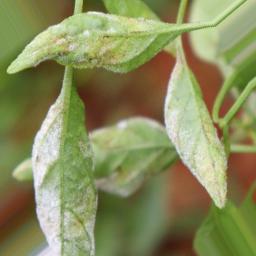
Label: powdery mildew